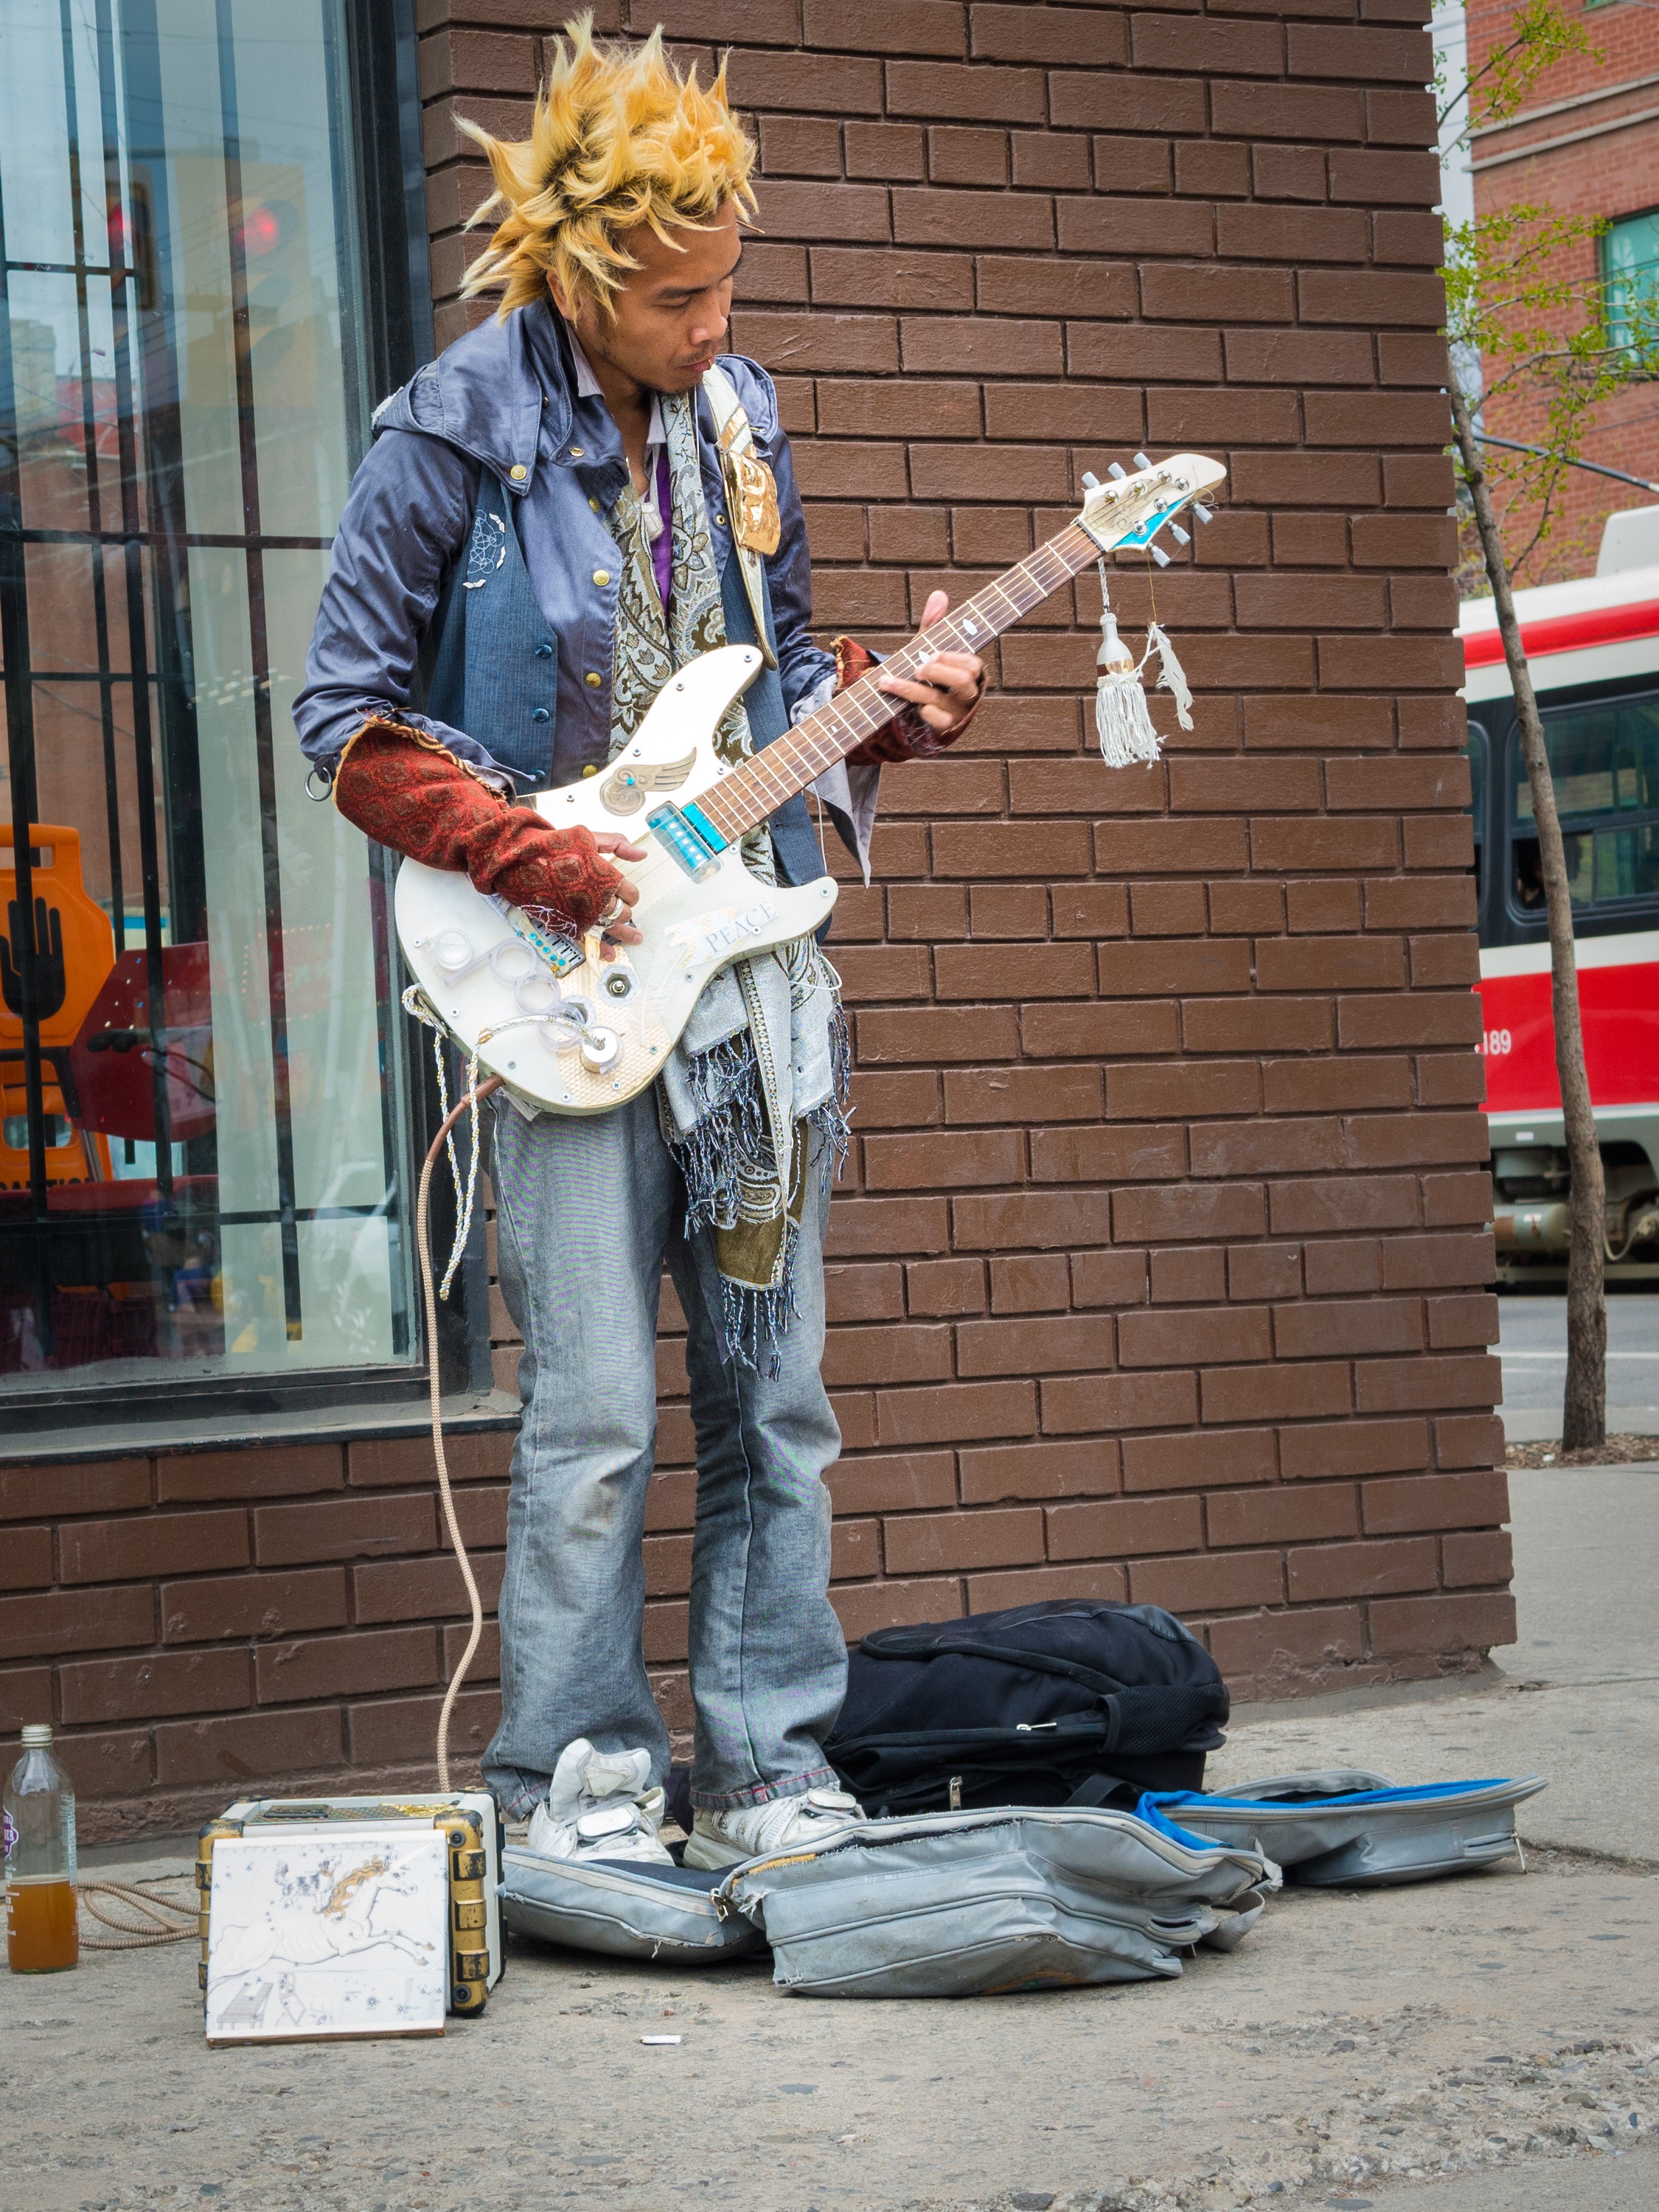
music, street, guitar, spring, instrument, musician, busking, clothing, guitar player, street performer, street artist, performance, toronto, costume